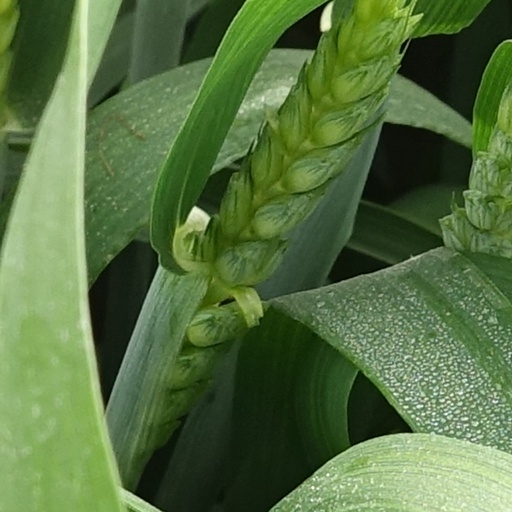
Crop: wheat